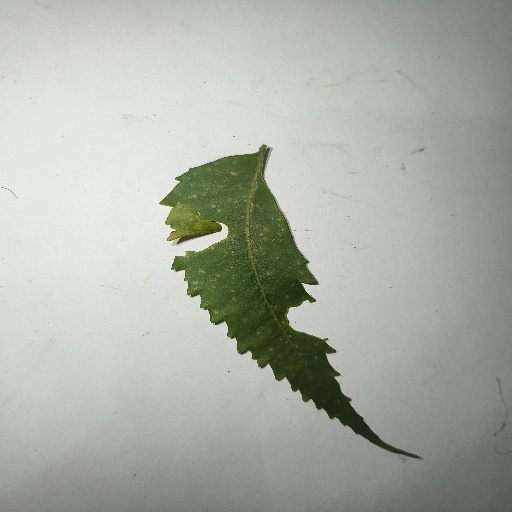
Species: Neem
Leaf condition: Shot Hole Leaf